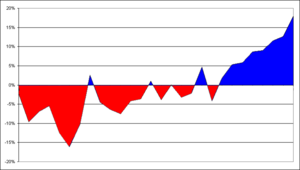
/
Cette page dresse la liste des résultats des élections présidentielles américaines dans l'Illinois.